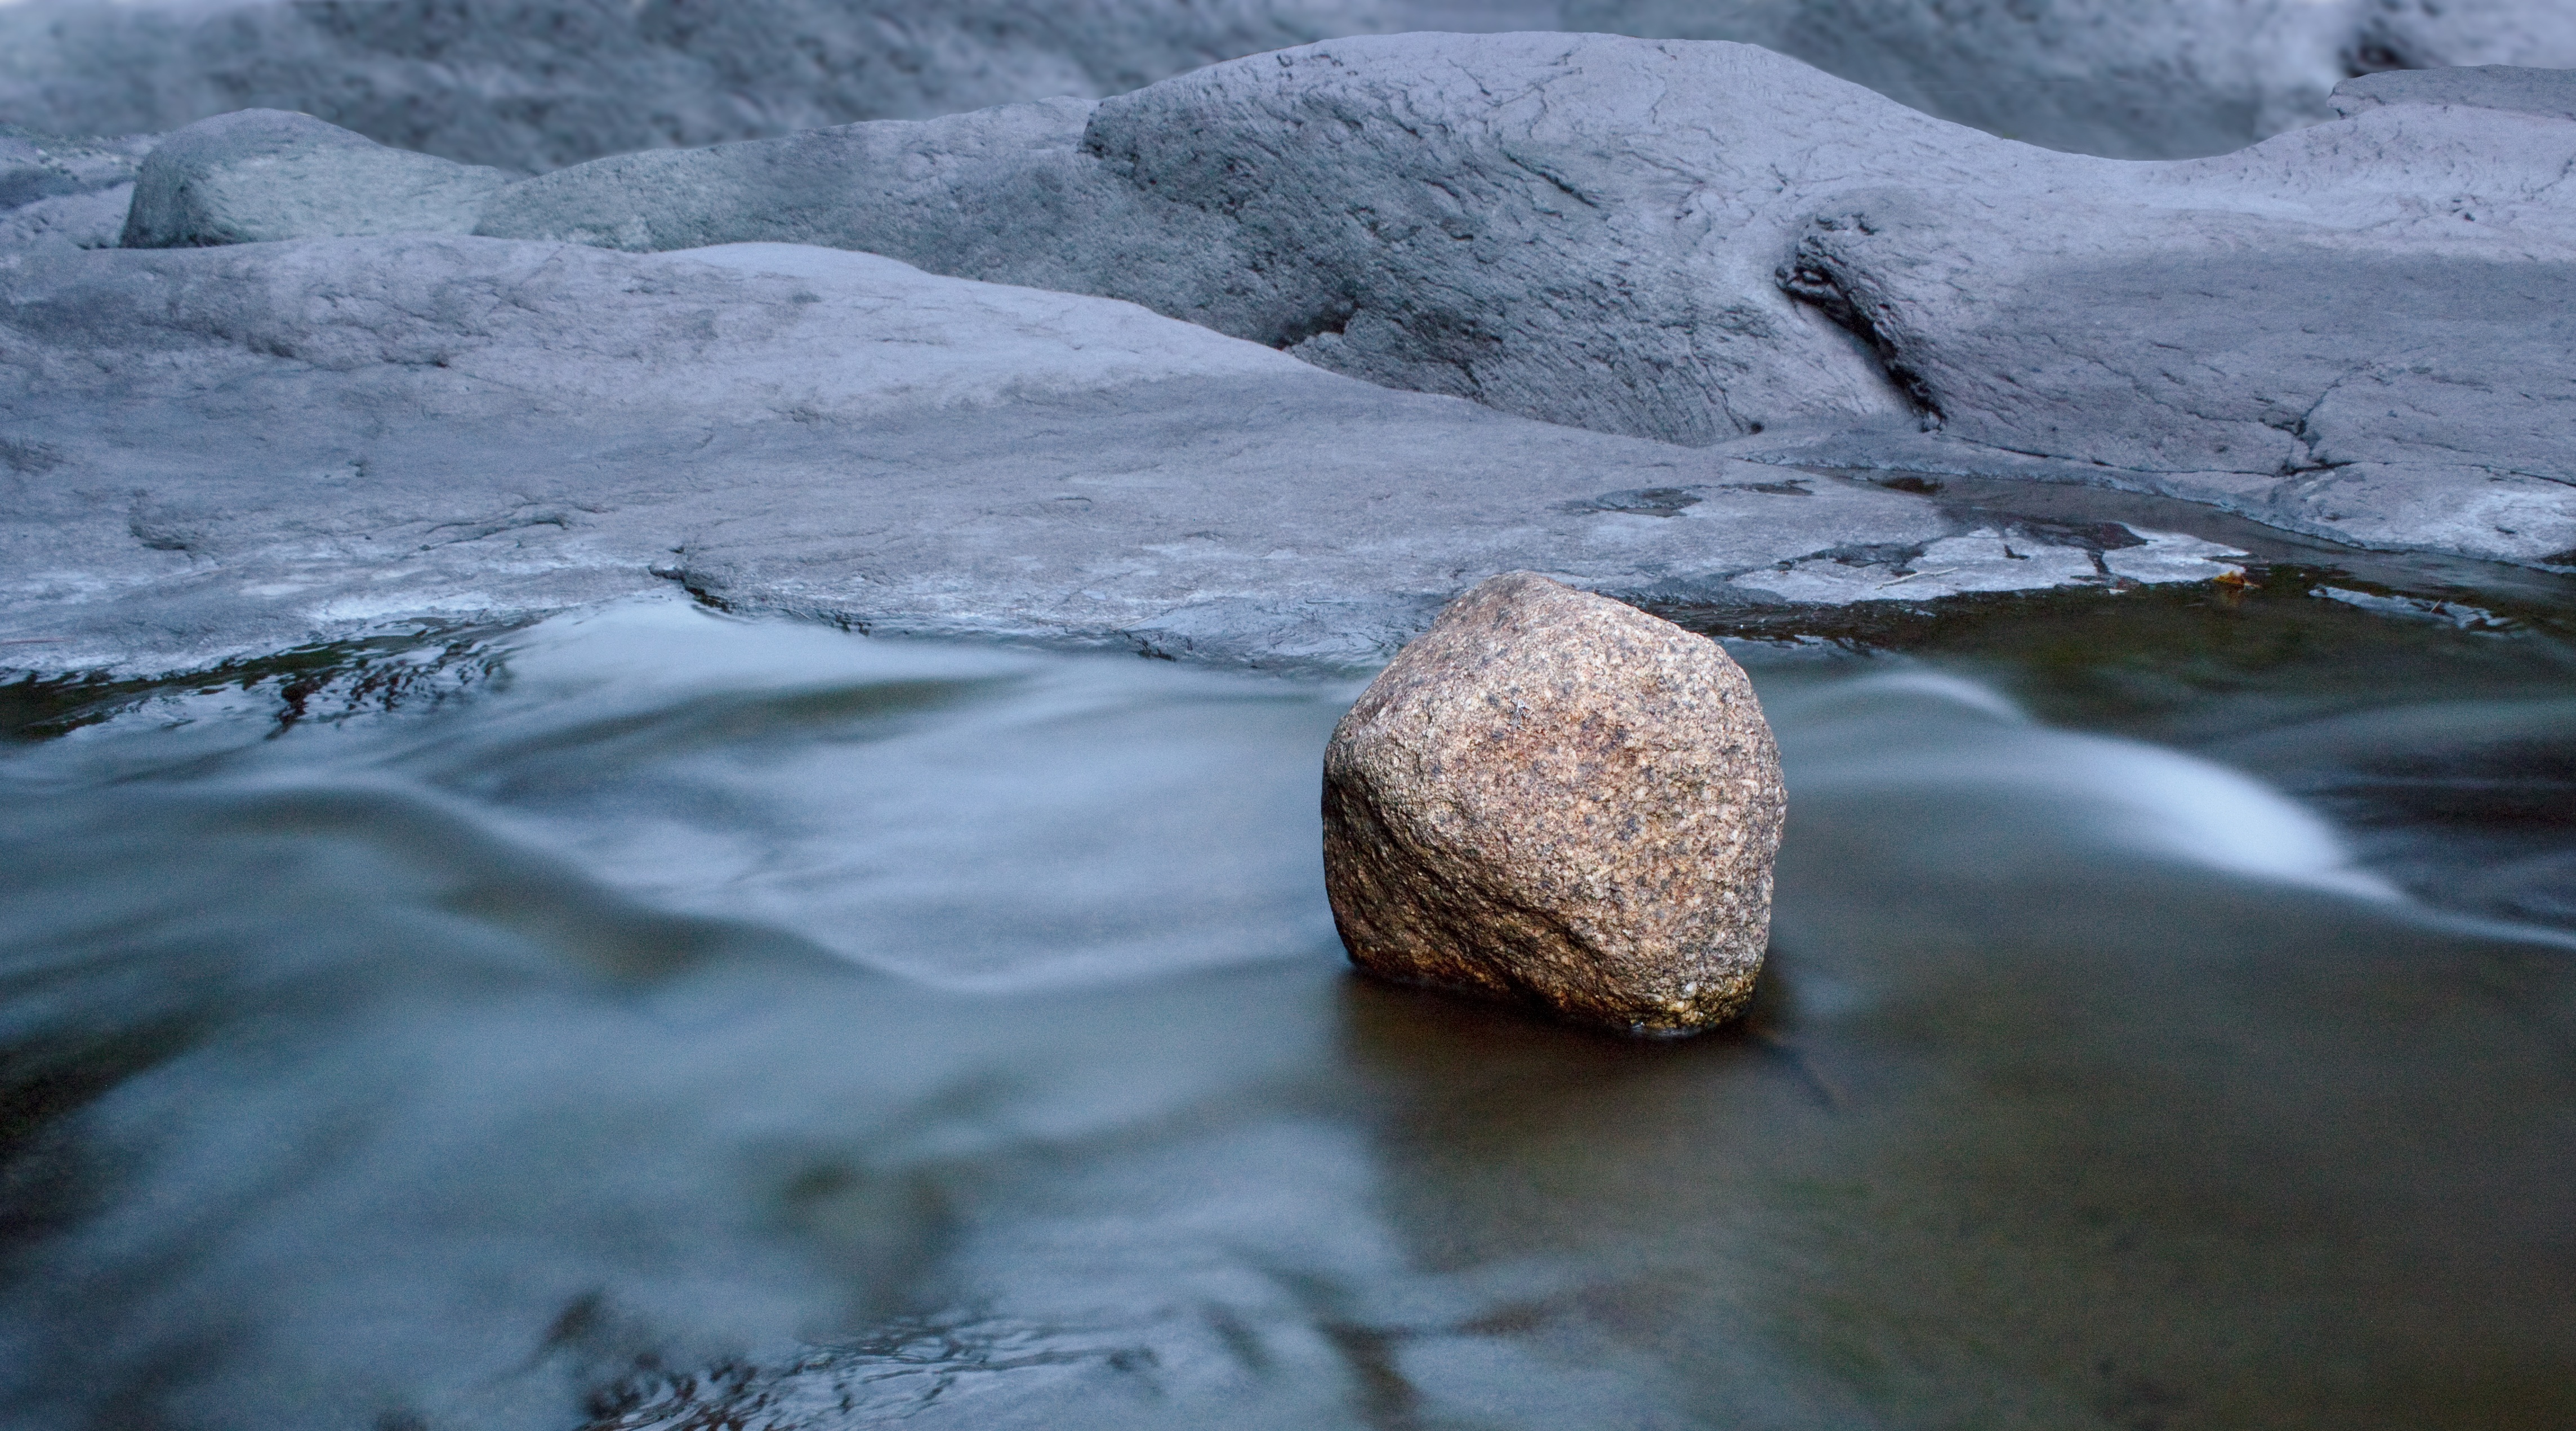
sea, coast, water, nature, rock, snow, winter, wave, river, stone, stream, ice, reflection, rapid, geology